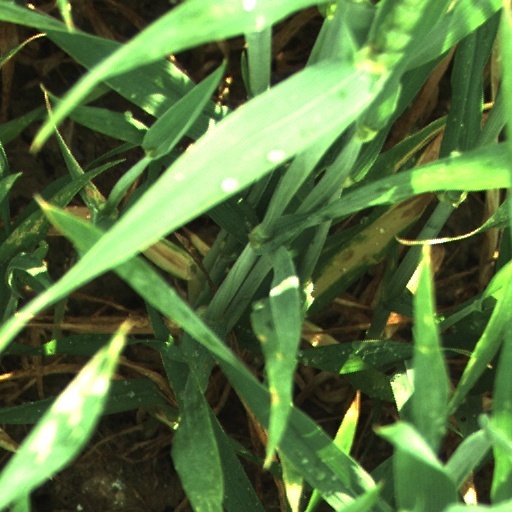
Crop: wheat